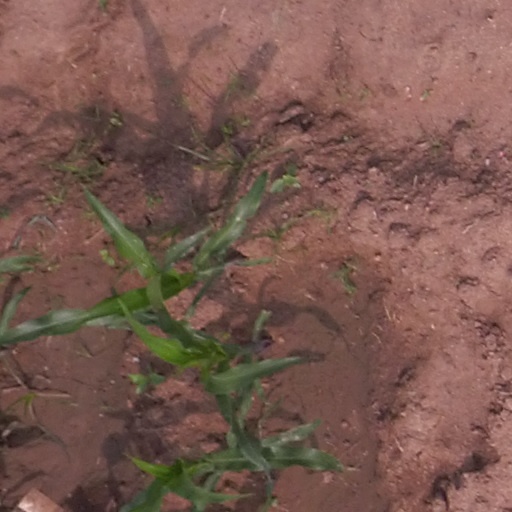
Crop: maize; corn